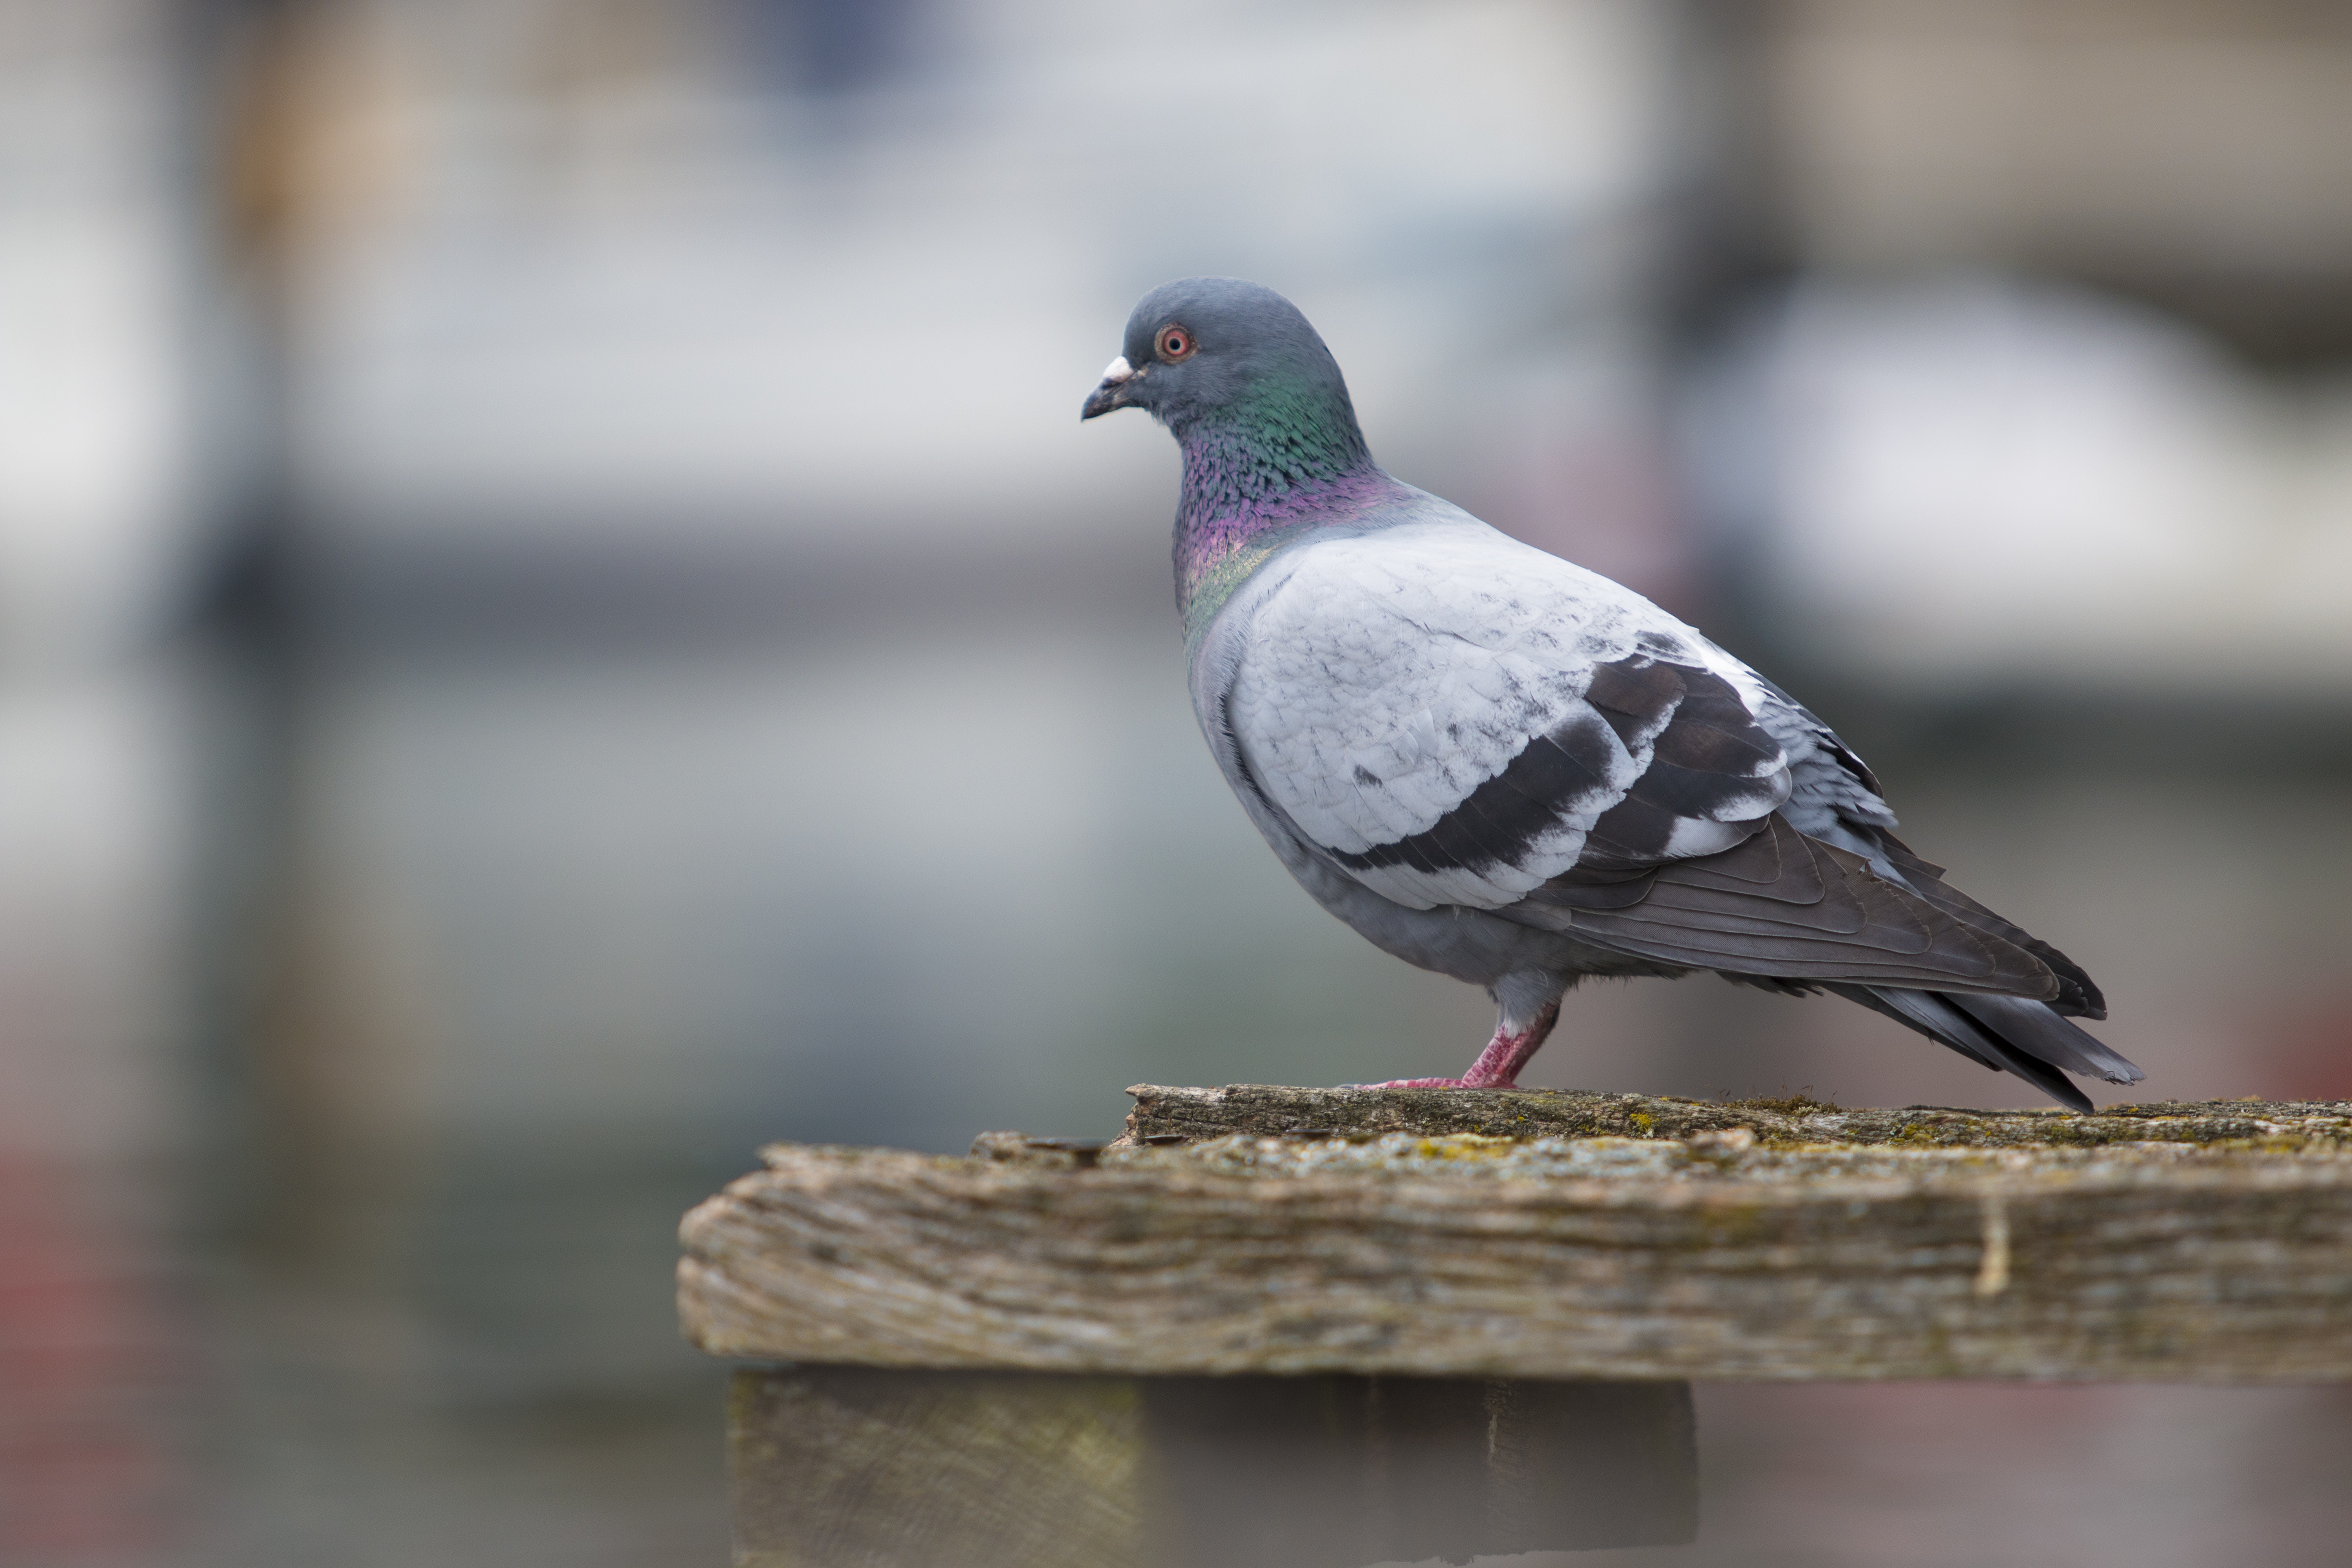
nature, bird, wing, animal, fly, wildlife, beak, fauna, dove, vertebrate, animal world, kiel, pigeons and doves, stock dove